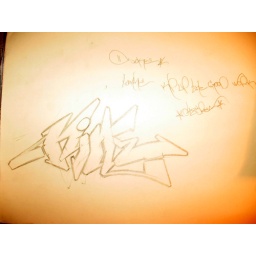
black book by soke 048 crew